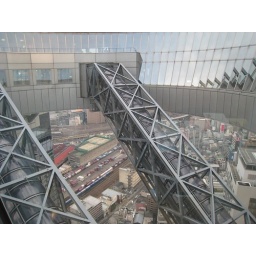
umeda sky tower by day